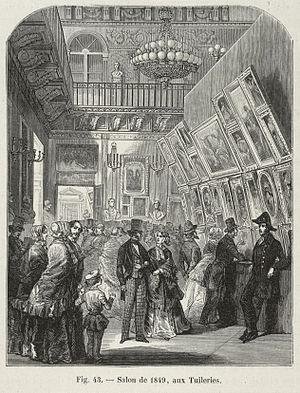
Louis Le Breton est un peintre, graveur et lithographe de marine français.